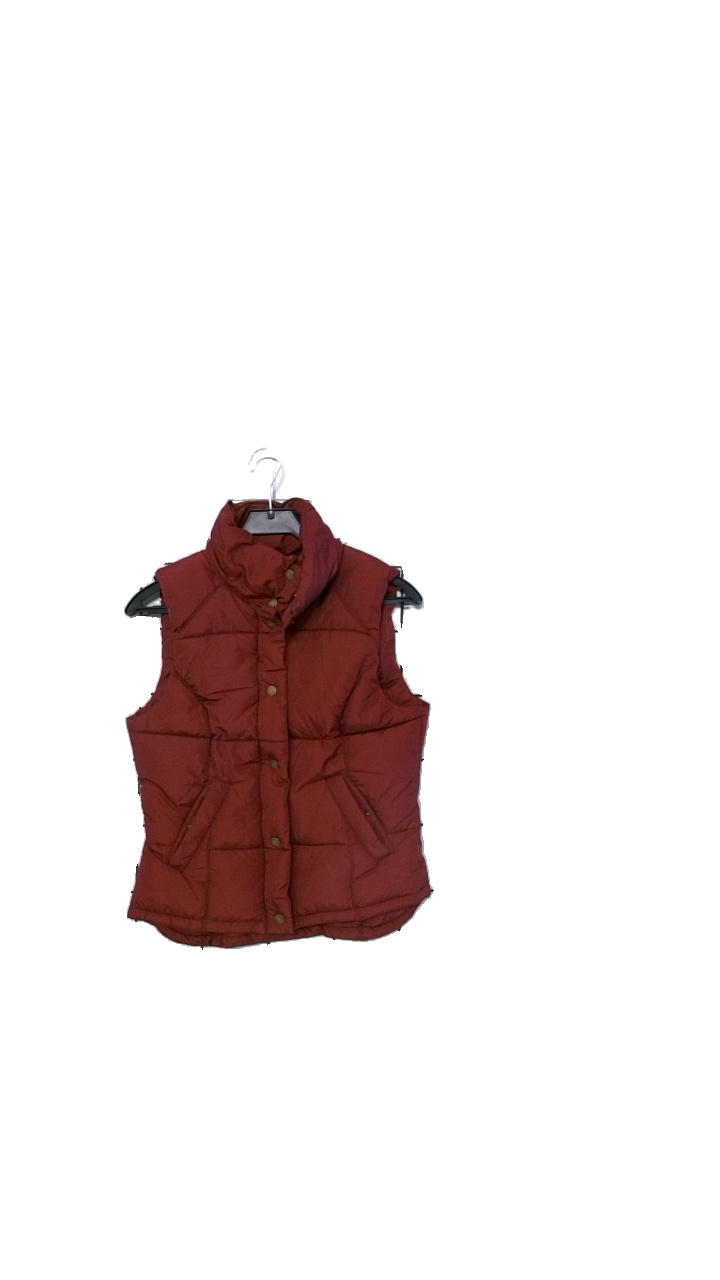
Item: Vest (Ladies)
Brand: Logg (h&m)
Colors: Red
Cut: Regular
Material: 100%Polyester
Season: Winter
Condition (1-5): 4
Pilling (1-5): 4
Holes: Minor
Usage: Reuse
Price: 50-100